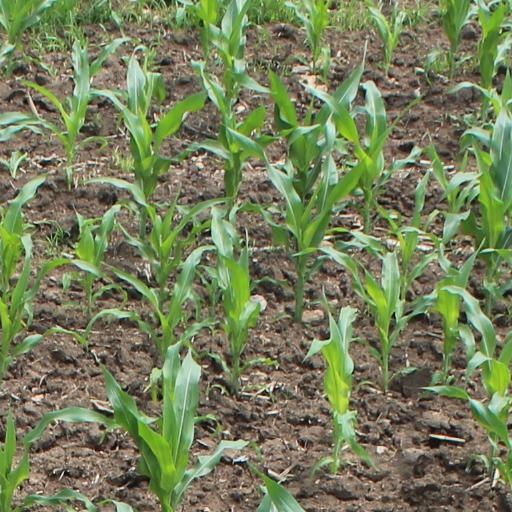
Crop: maize; corn